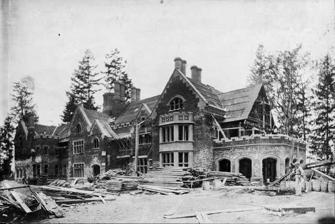
Building: Thornewood
Country: United States of America
Year built: 1911
Historic house in Washington, United States United States historic place Thornewood U.S. National Register of Historic Places Thornewood under construction in 1910. Location Lakewood, Washington Built 1909–1911 Architect Kirtland Kelsey Cutter NRHP reference No. 82004283 Added to NRHP March 18, 1982 Slide of Thornewood from Asahel Curtis taken in 1933 Thornewood is an estate in what is now Lakewood, Washington . It consists of three buildings, including Thornewood Castle, which was built from the brick of a dismantled 15th-century house imported from England. The Castle was used as a set for the Stephen King film Rose Red . Several exterior shots of the castle was also used in the popular Netflix horror show The Haunting of Bly Manor . The property was listed on the National Register of Historic Places in 1982 and is currently a bed and breakfast , vacation, wedding, and event rental facility. References